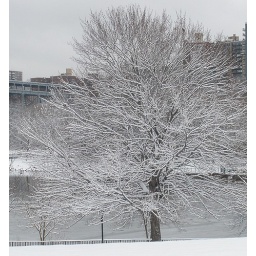
Inwood Hill Park in the Snow, 21 February 2011, tree on hill overlooking the inlet